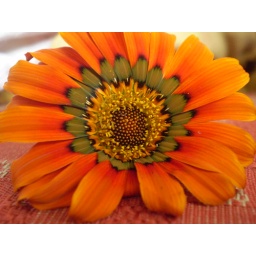
flower in the sofa